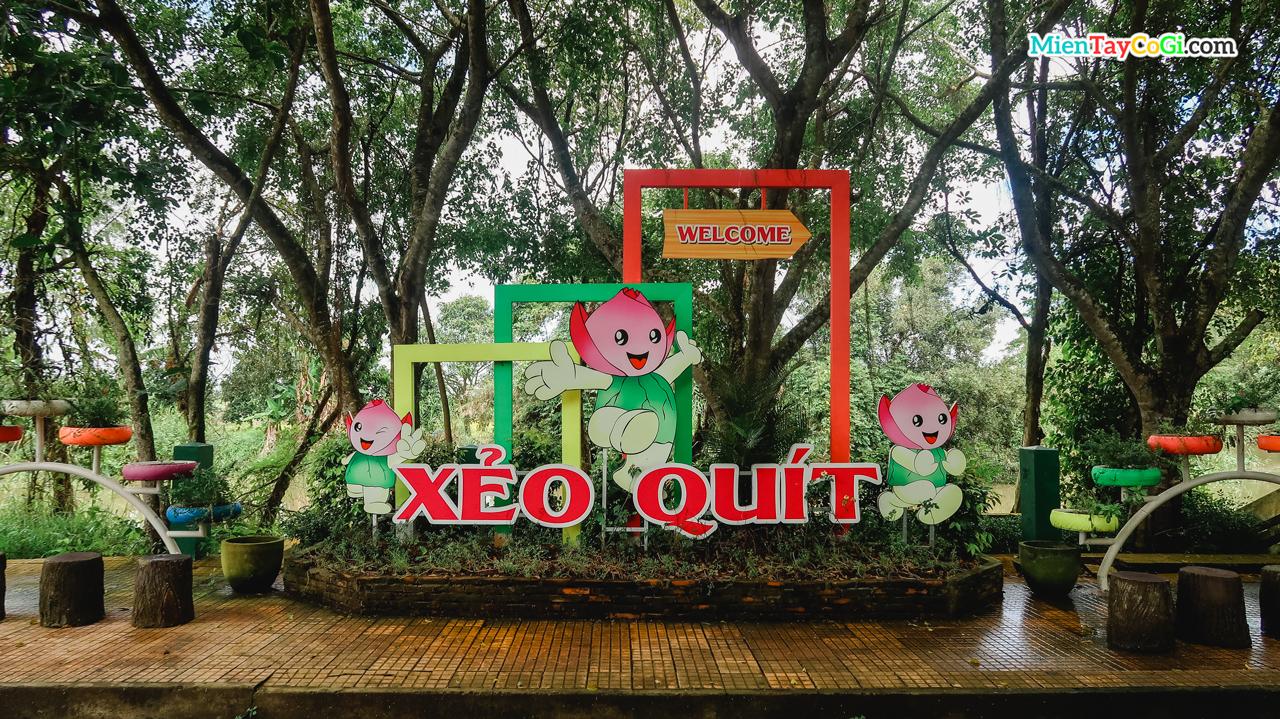
có những nhân vật hoạt hình xuất hiện ở trong khu vực trưng bày